Plön

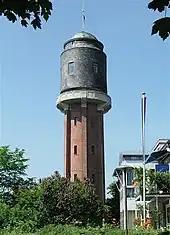
Plön Water Towerof 1913

The old Plön Water Tower ("Wasserturm Plön") of 1913 lies in the east of the town and is used today as a residence.